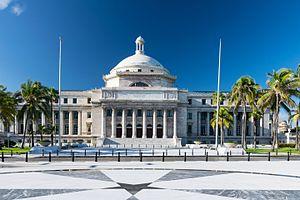
L'Assemblée législative de Porto Rico est l'organe législatif du Commonwealth de Porto Rico. Elle est formée du Sénat et de la Chambre des représentants.